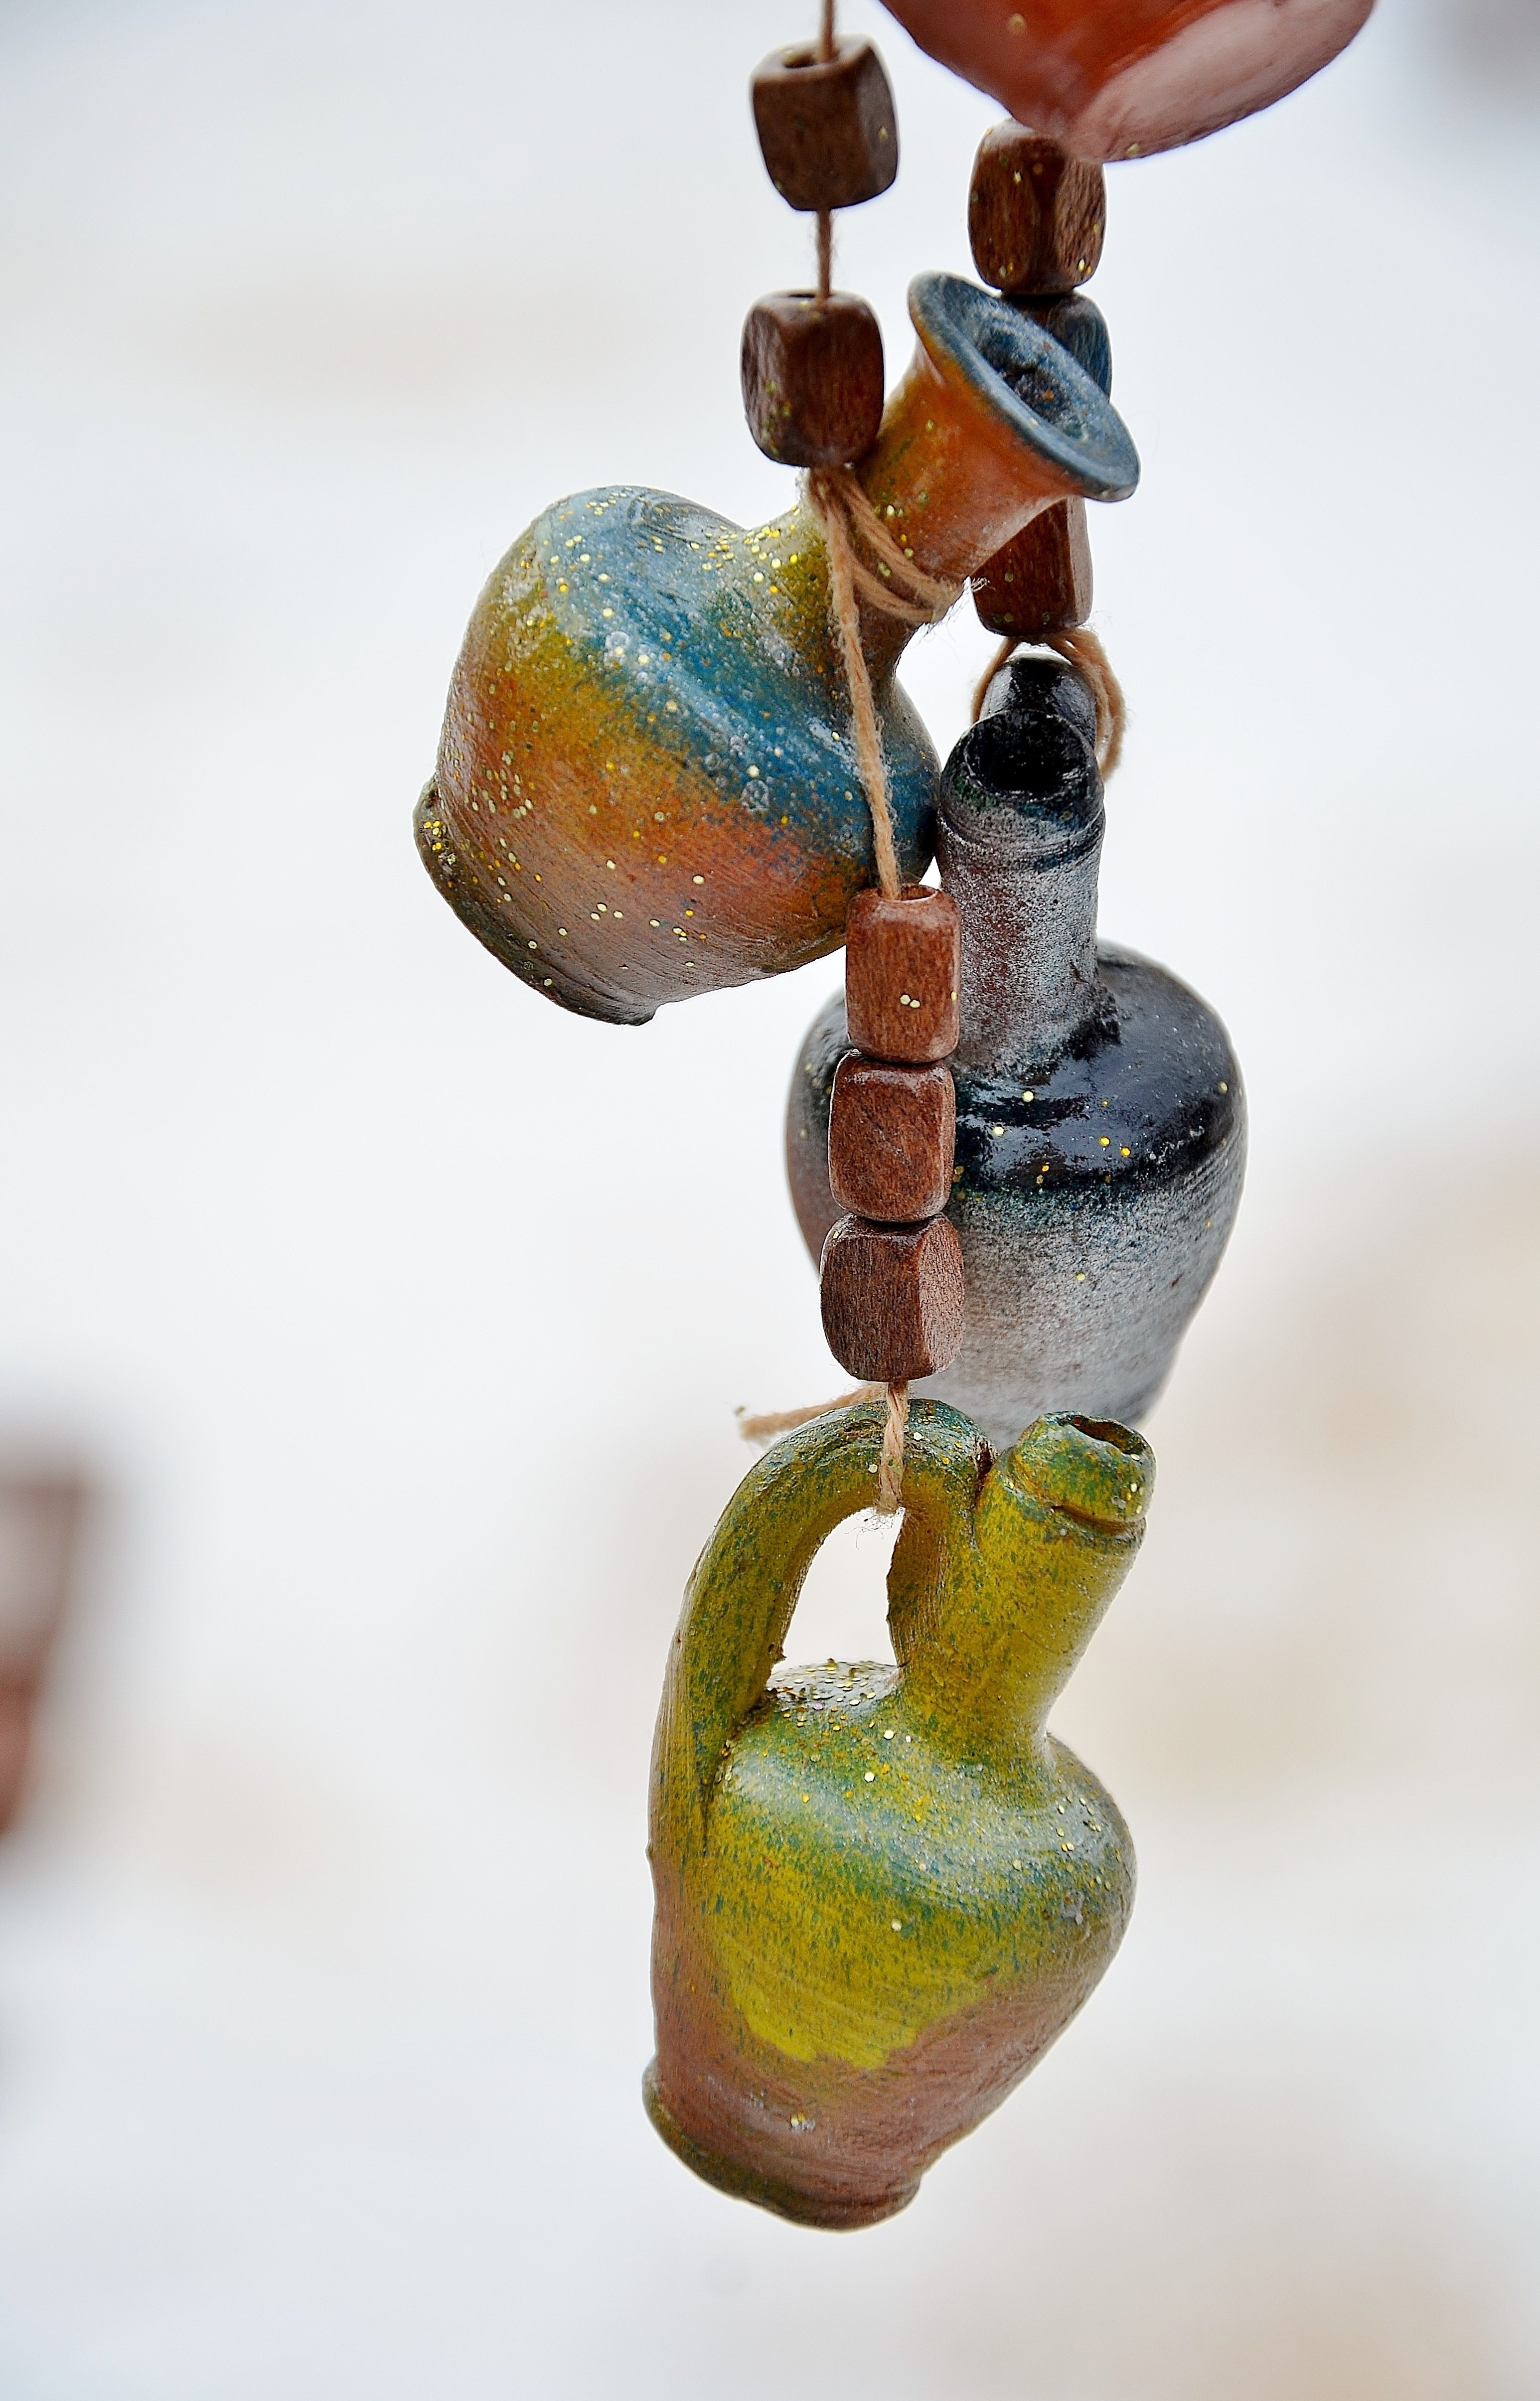
green, ceramic, pottery, toy, miniature, sculpture, art, figurine, jugs, earthenware, fragile, macro photography, earthen material